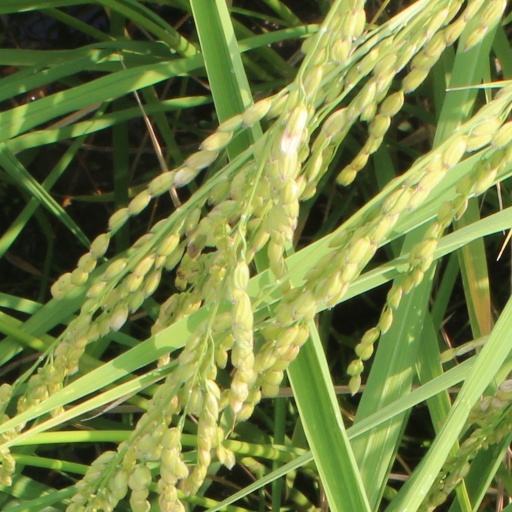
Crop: rice